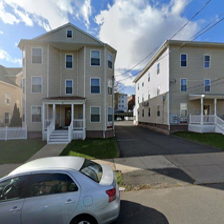
Label: streetView